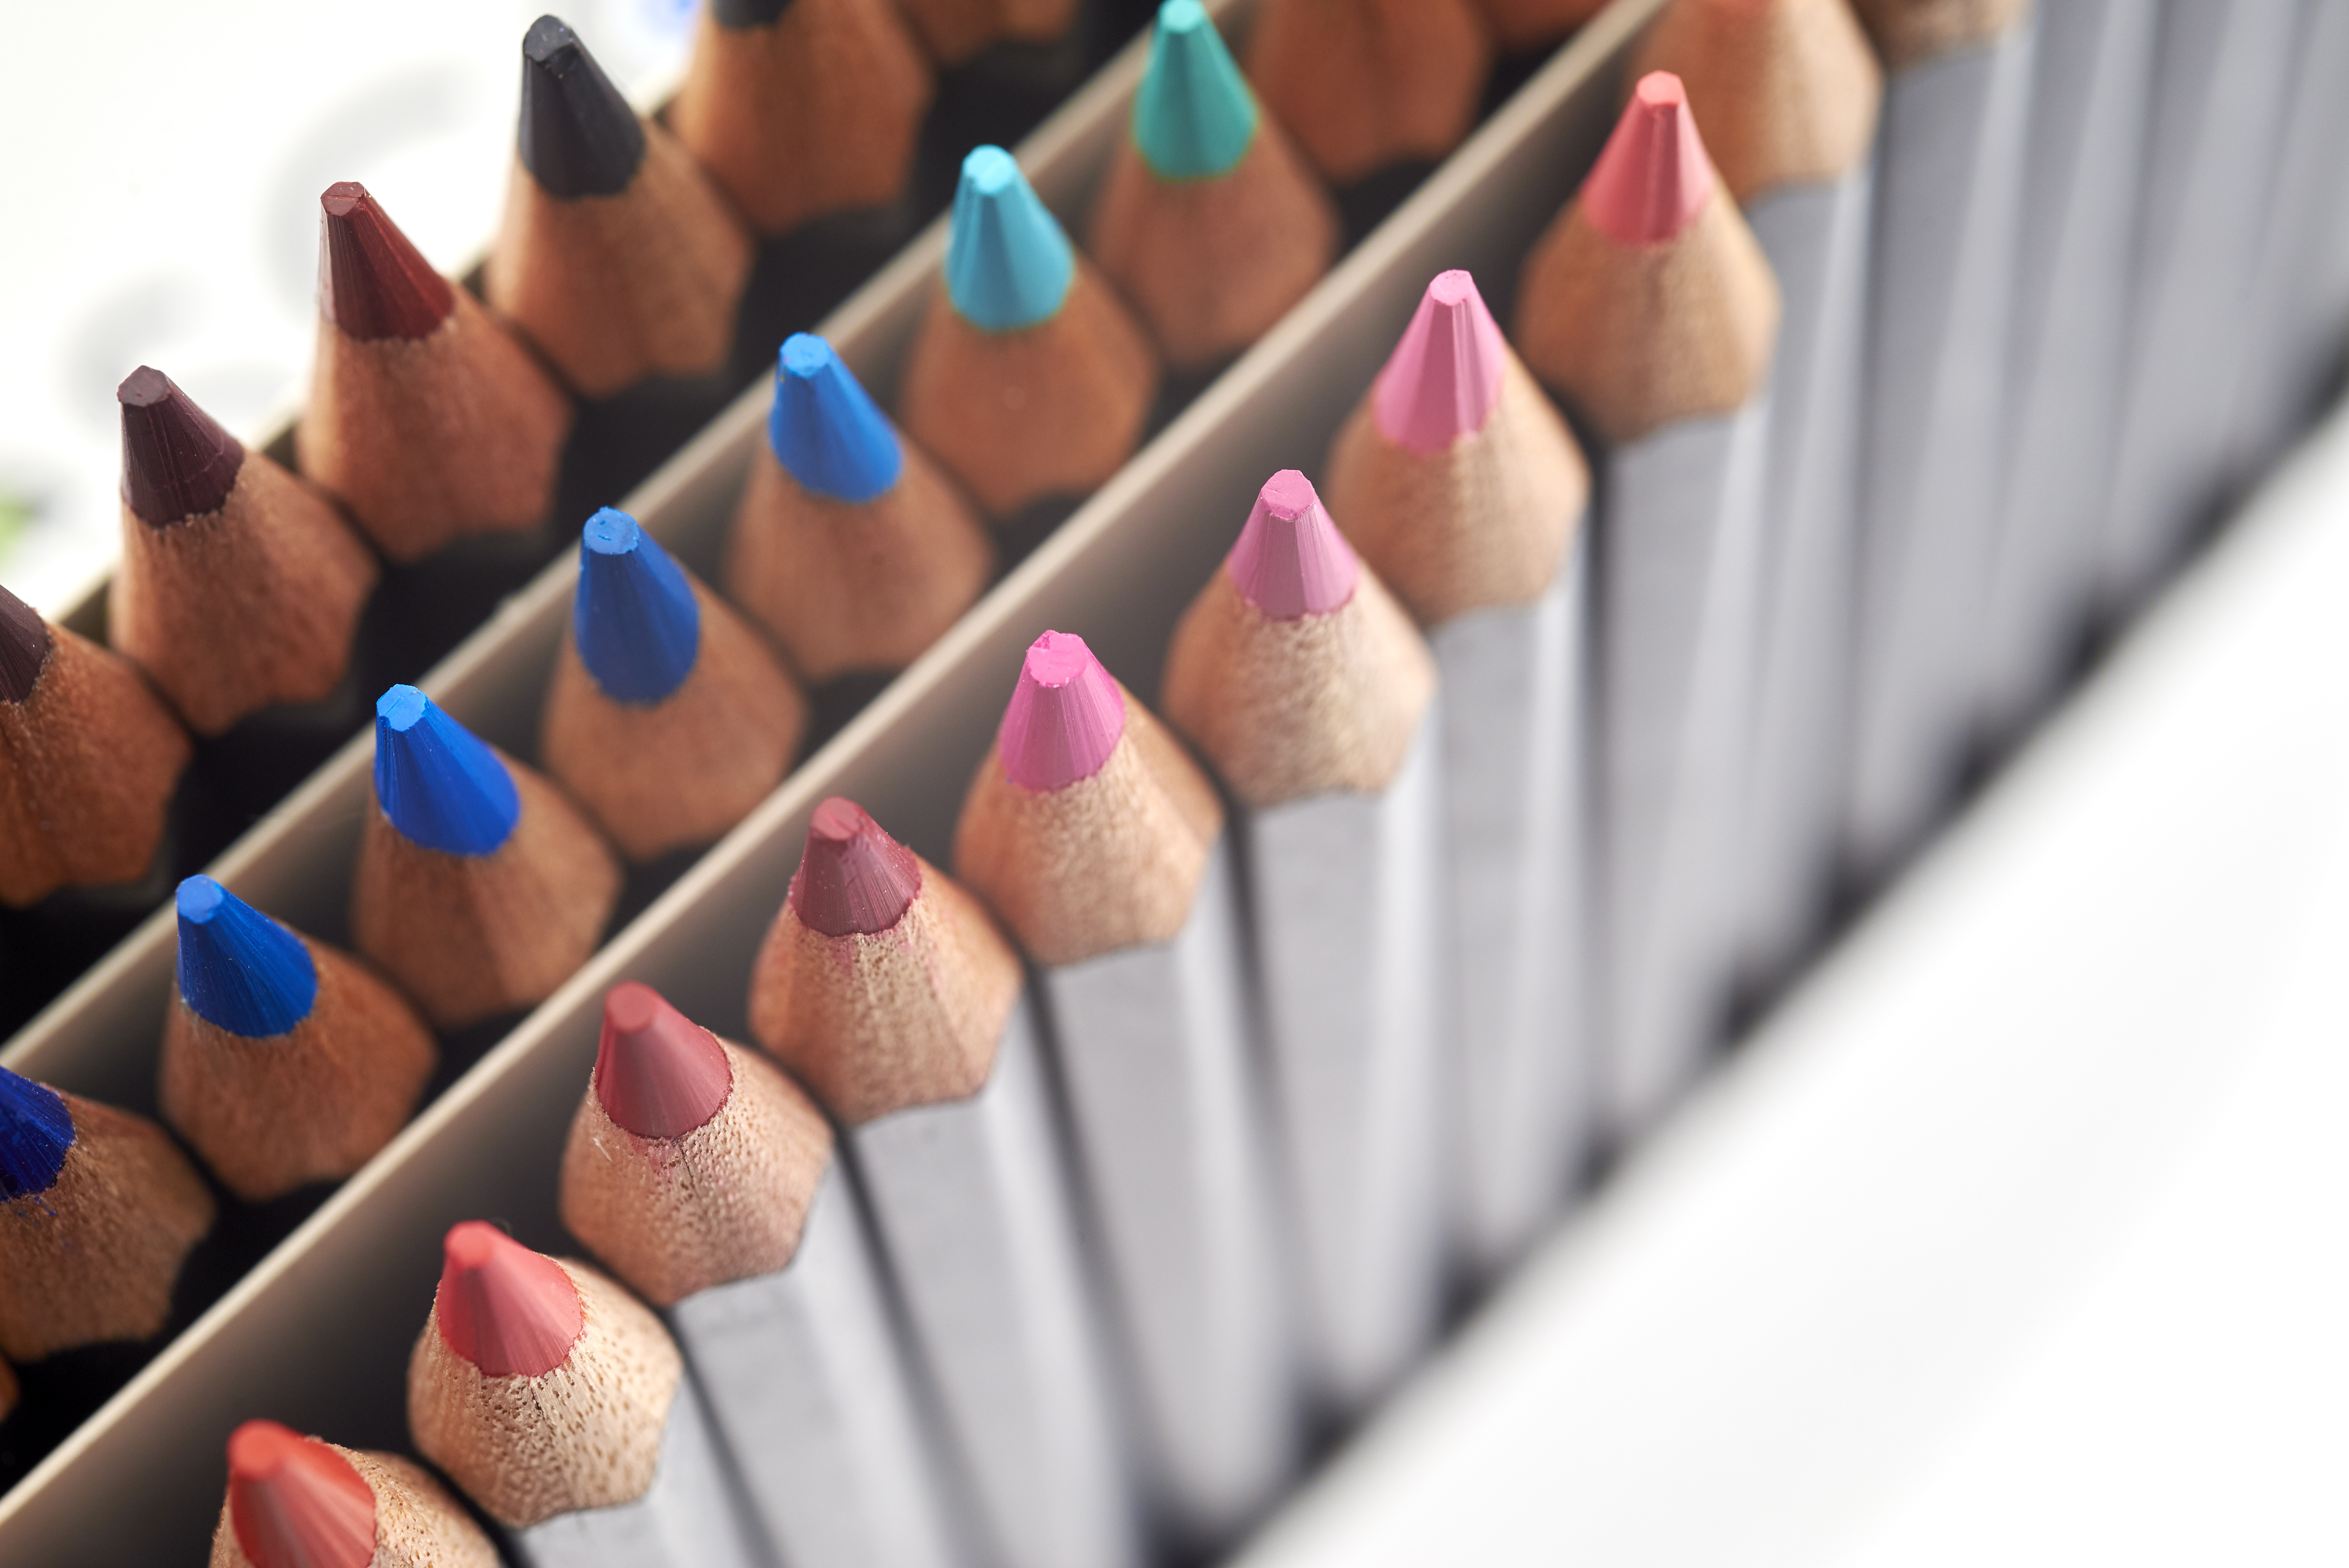
pencil, office supplies, nail, Material property, finger, hand, writing implement